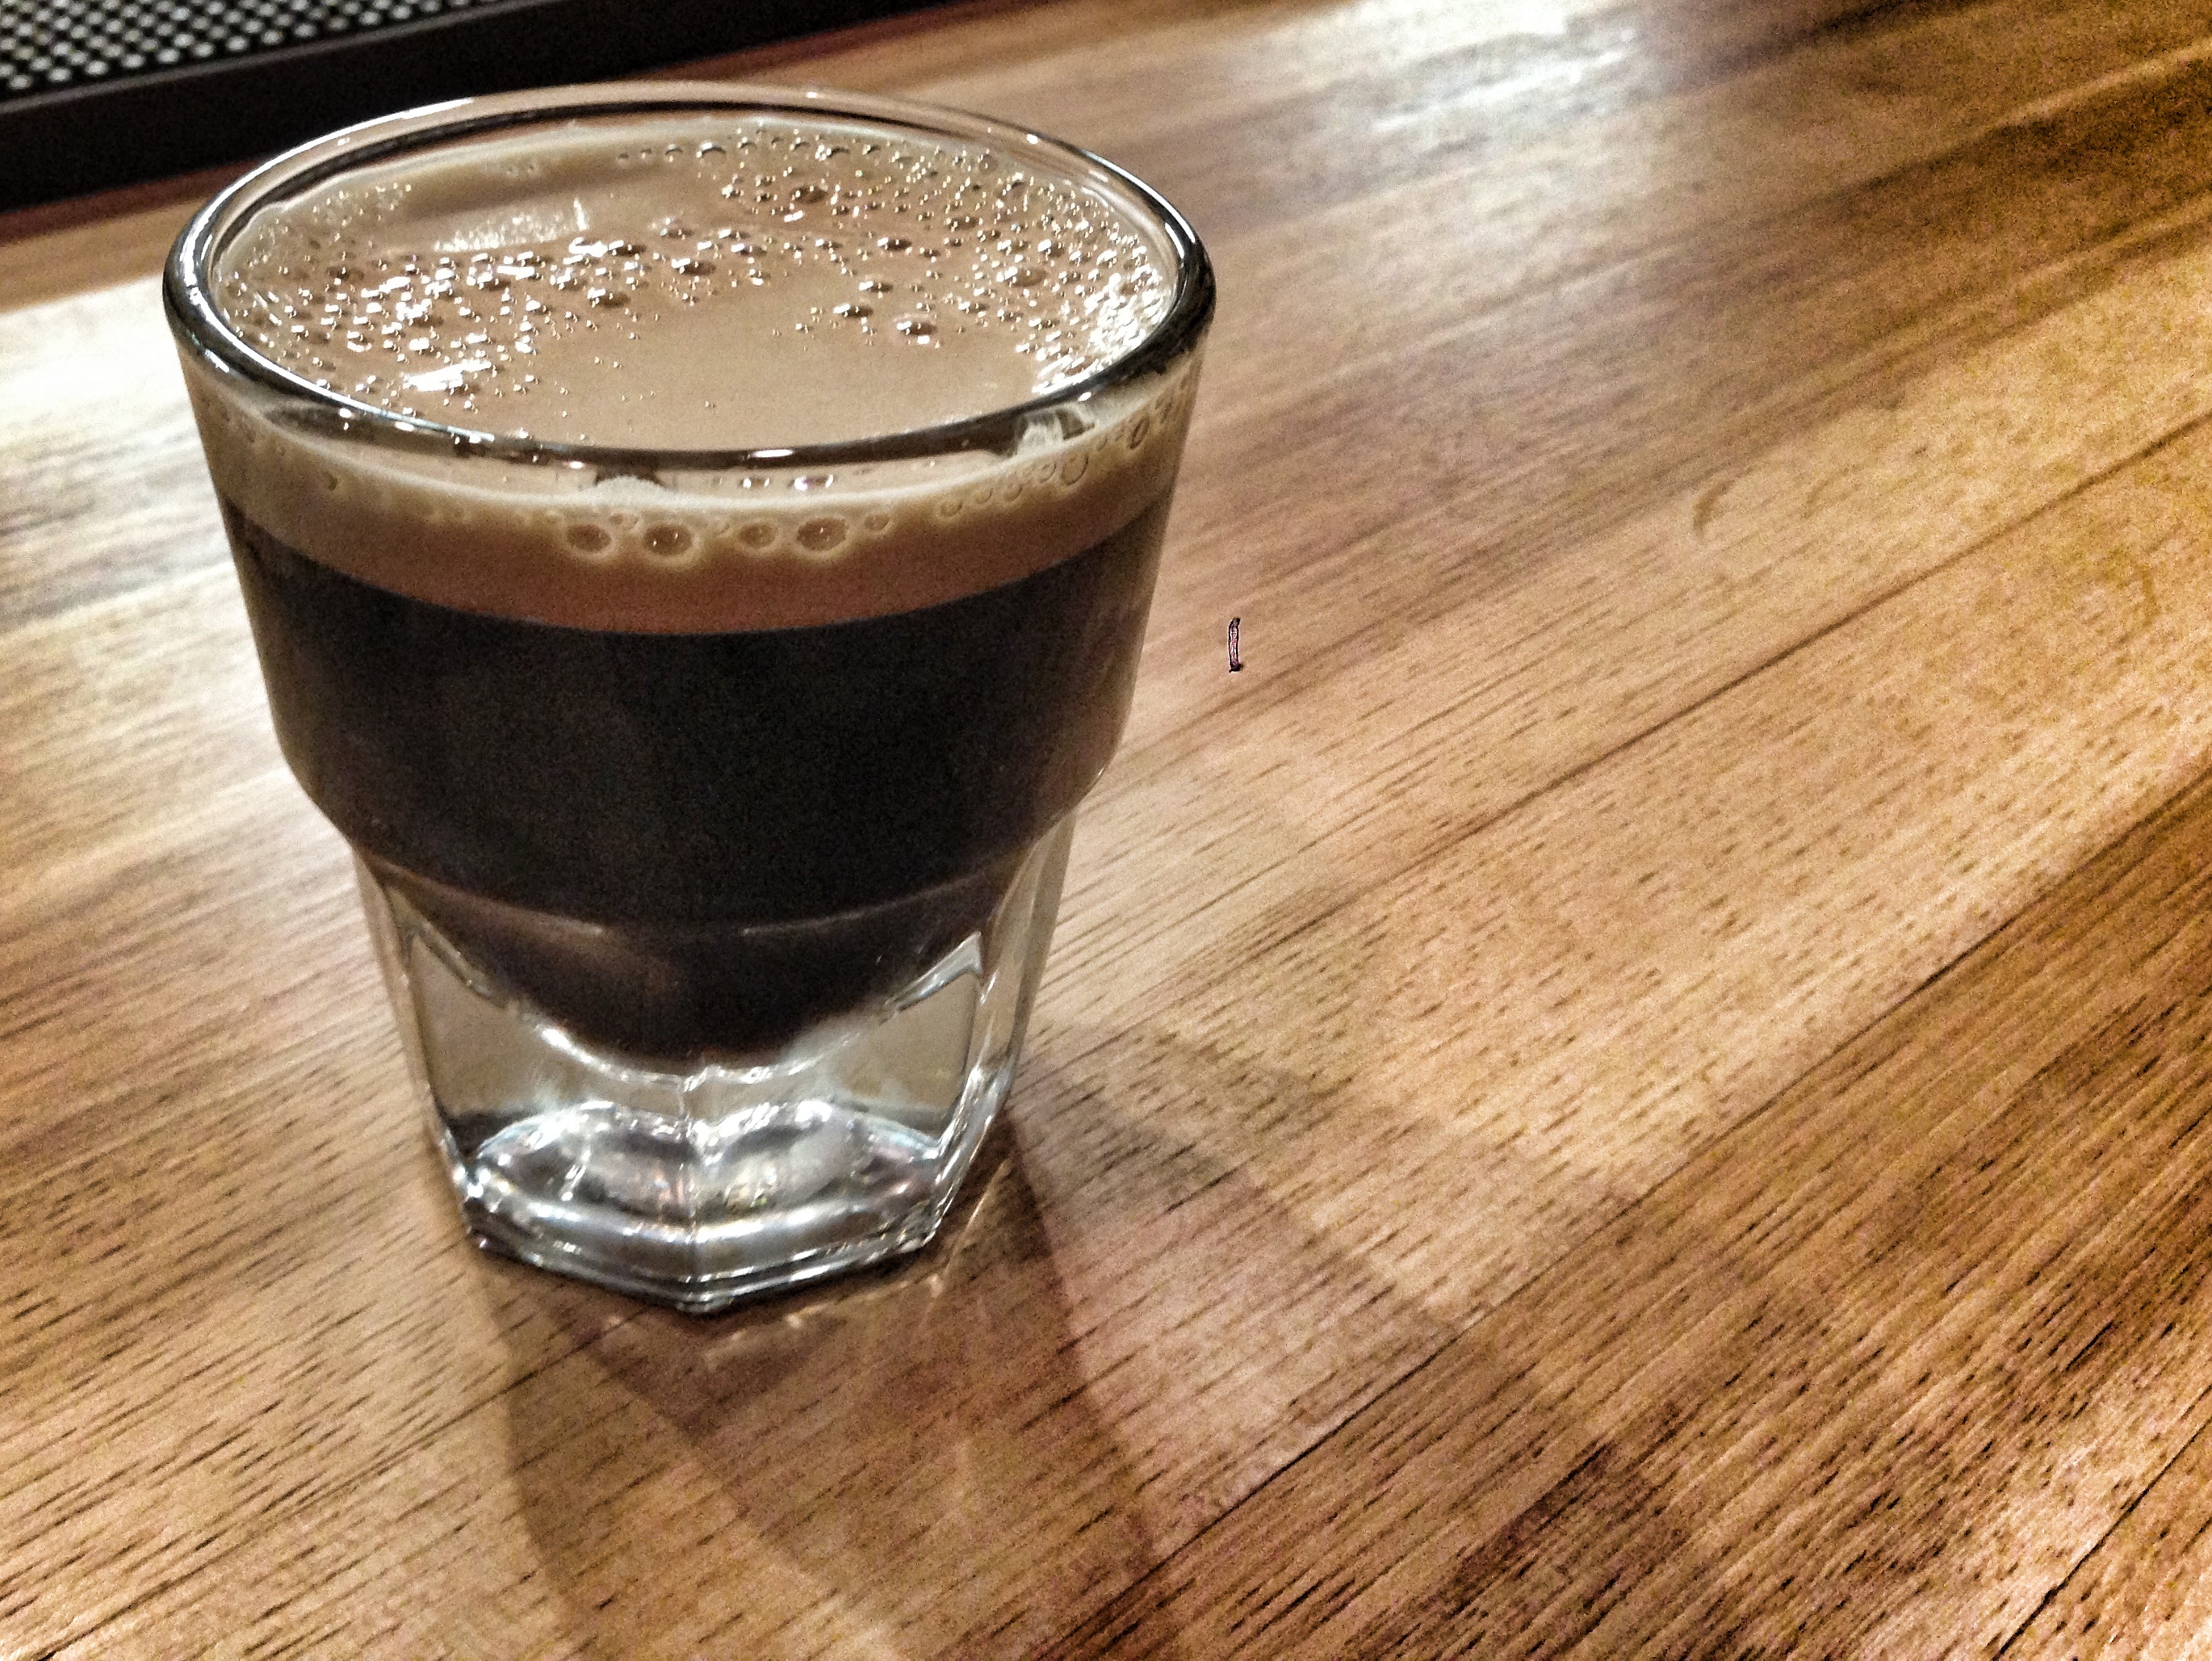
food, drink, beer, alcoholic beverage, distilled beverage